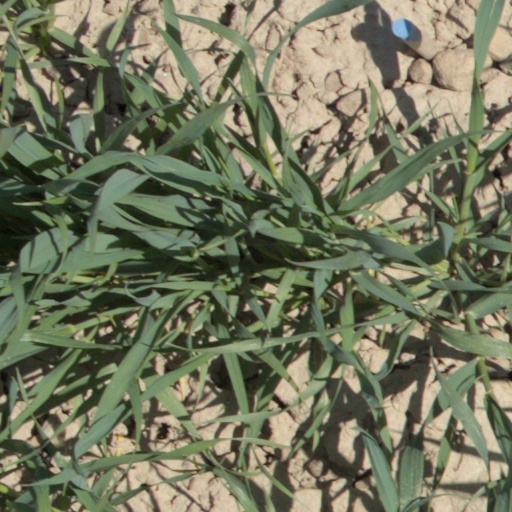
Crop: wheat